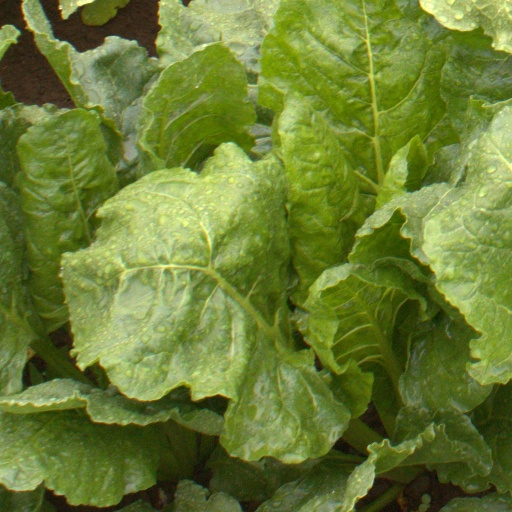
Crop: sugar beet